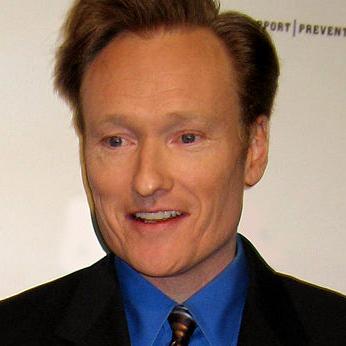
Age: 43